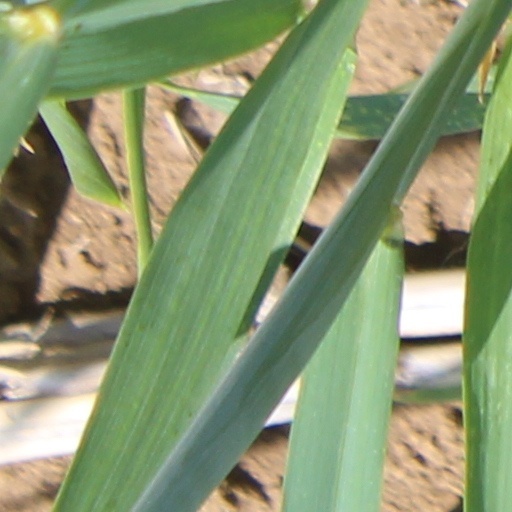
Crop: wheat